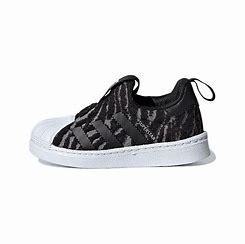
Brand: adidas
Model: originals Adidas Originals Superstar 360 I